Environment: real
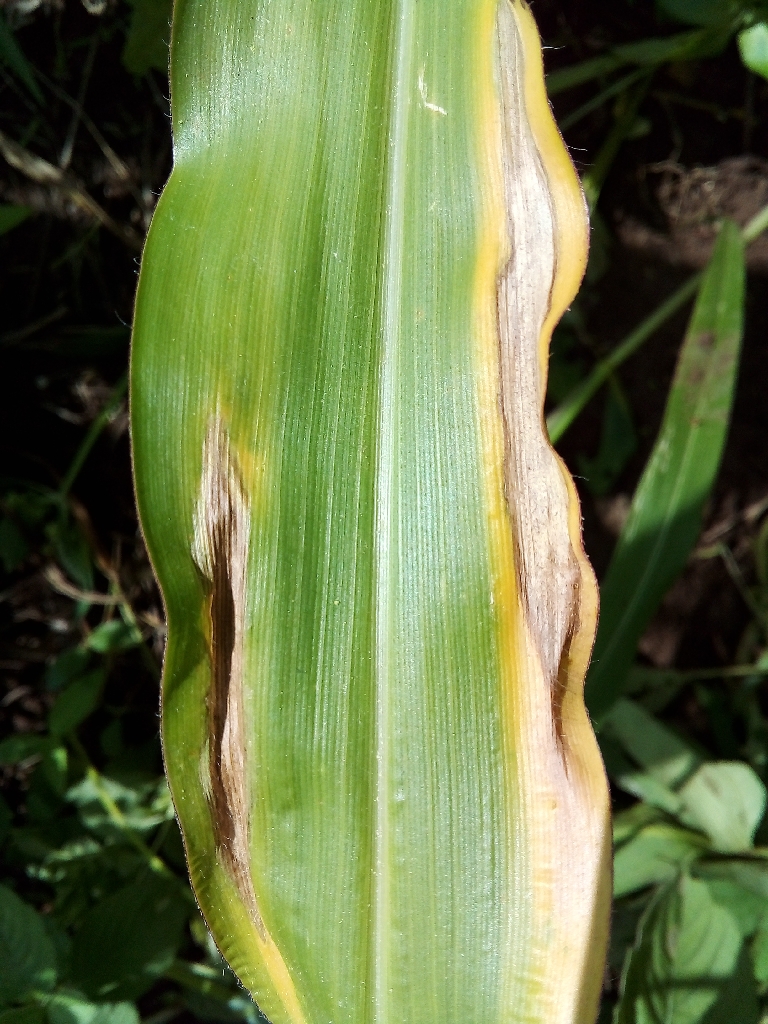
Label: northern_corn_leaf_blight